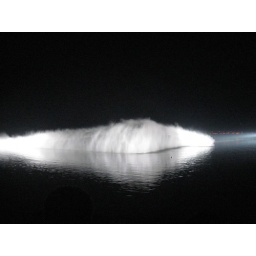
water show on west lake in hangzhou.